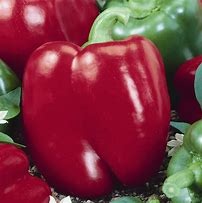
Label: capsicum